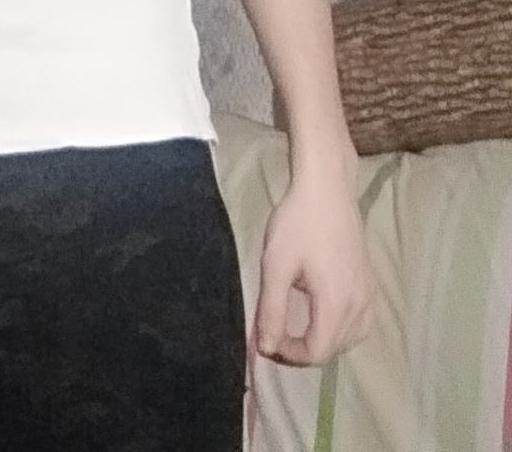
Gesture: no_gesture